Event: Nepal Earthquake
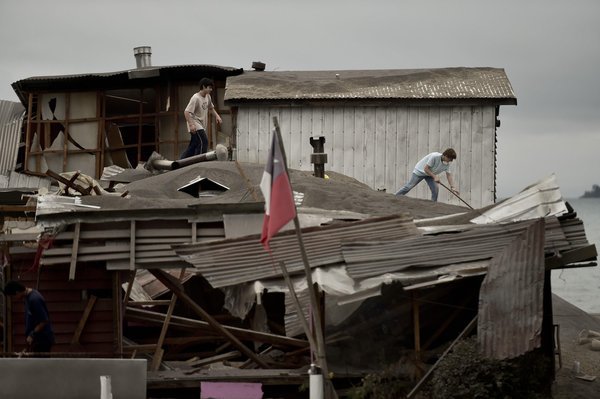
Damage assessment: damage